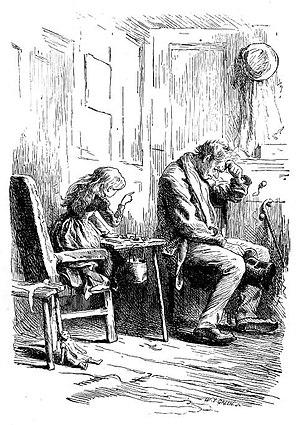
L'Ami commun, quatorzième et dernier roman achevé de Charles Dickens, a été publié par Chapman & Hall en vingt épisodes de feuilleton — comptant pour dix-neuf — en 1864 et 1865, avec des illustrations de Marcus Stone, puis en deux volumes en février et novembre 1865, enfin en un seul la même année. Situé dans le présent, il offre une description panoramique de la société anglaise, la troisième après La Maison d'Âpre-Vent et La Petite Dorrit. En cela, il se rapproche beaucoup plus de ces deux romans que de ses prédécesseurs immédiats, Le Conte de deux cités et Les Grandes Espérances.